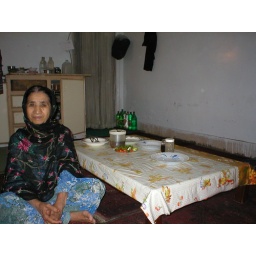
We ate on this low table in the kitchen